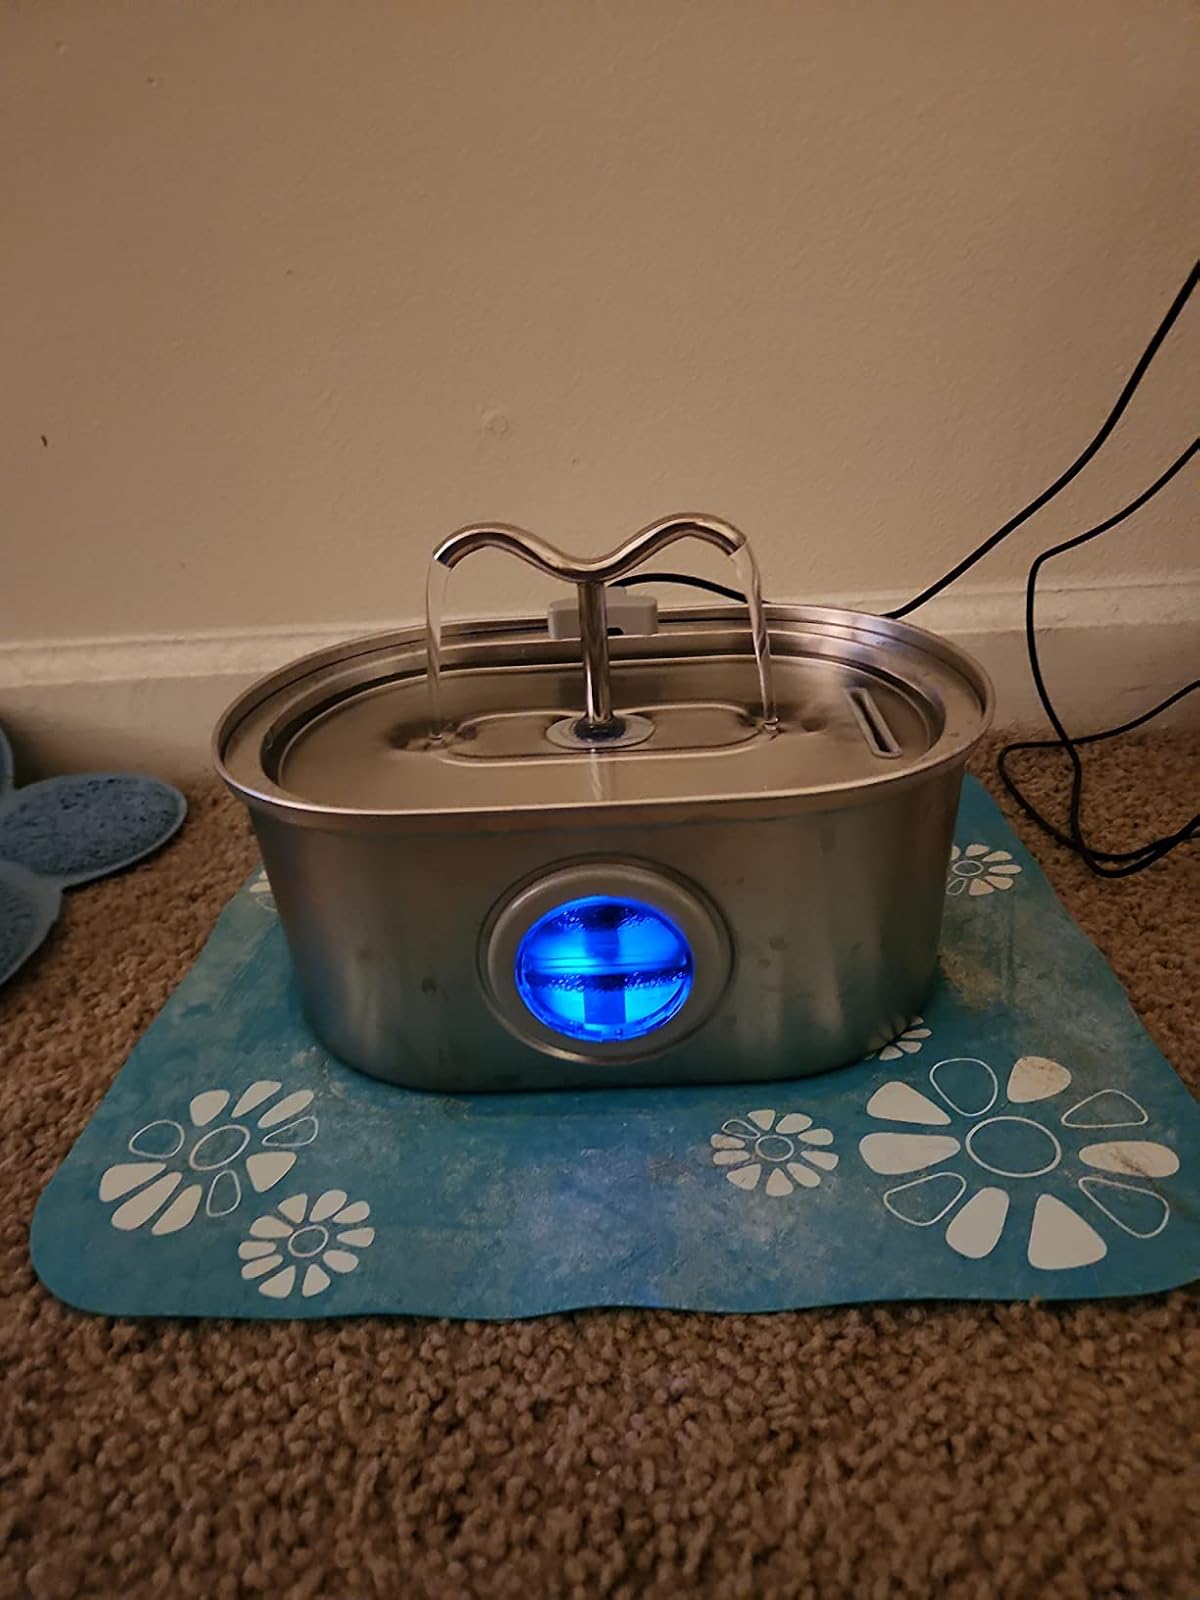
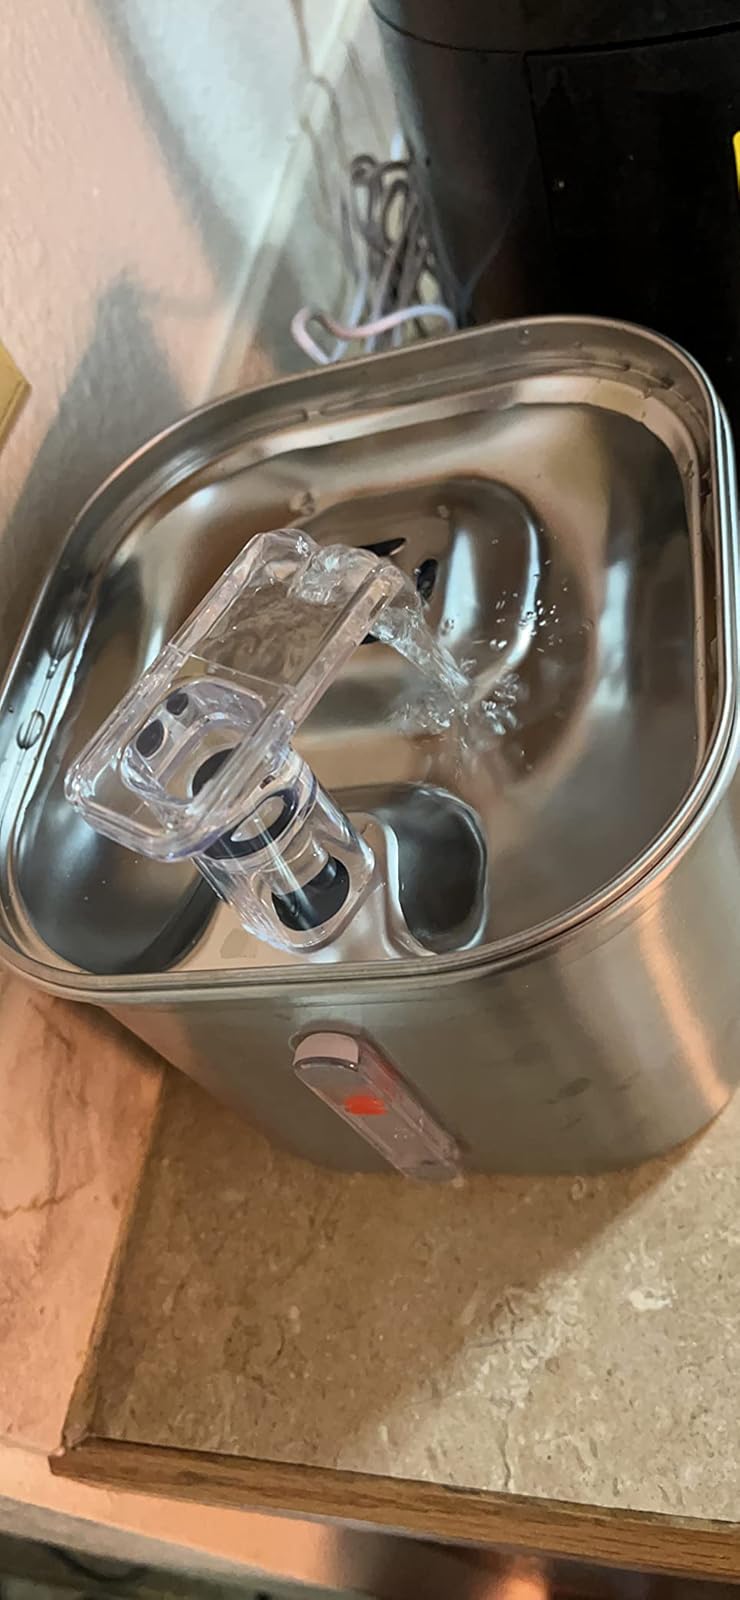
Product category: items_bowl
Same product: no